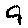
Label: 9